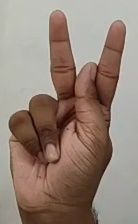
ASL sign: K